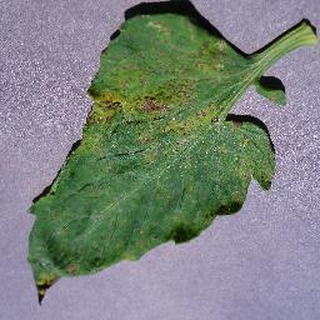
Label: tomato_septoria_leaf_spot